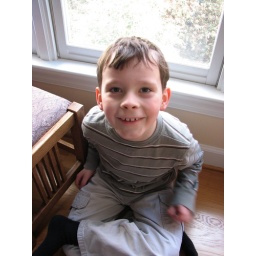
The kids got home from school the other day and decided to warm up by sitting on the heating registers.